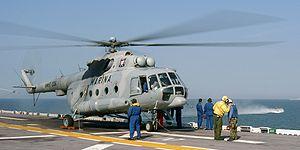
La Marine mexicaine est la branche navale des forces armées du Mexique.